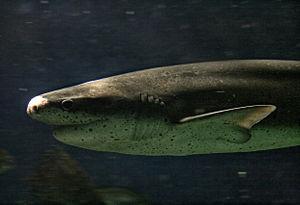
Le requin plat-nez, Notorynchus cepedianus, est une espèce de requins primitifs possédant 7 paires de fentes branchiales. Il vit dans l'Atlantique et le Pacifique, de la surface à -570 mètres. Il peut atteindre 3,50 mètres de long et vivre 50 ans.
La province de Río Negro est une province de l'Argentine. Elle est située au sud du pays, en Patagonie. Elle est bordée au nord par la province de La Pampa, à l'est par celle de Buenos Aires, au sud par le Chubut et à l'ouest par le Neuquén et, séparée par la cordillère des Andes, par la République du Chili.
La province de Terre de Feu est une région administrative de l'Argentine située sur la grande île de la Terre de Feu, en Patagonie argentine. L'Argentine revendique le rattachement à la province des Malouines, de l'archipel de Géorgie du Sud-et-les Îles Sandwich du Sud et d'une partie de l'Antarctique. C'est la raison pour laquelle le nom complet de la région est « Terre de Feu, Antarctique et îles de l’Atlantique sud ».